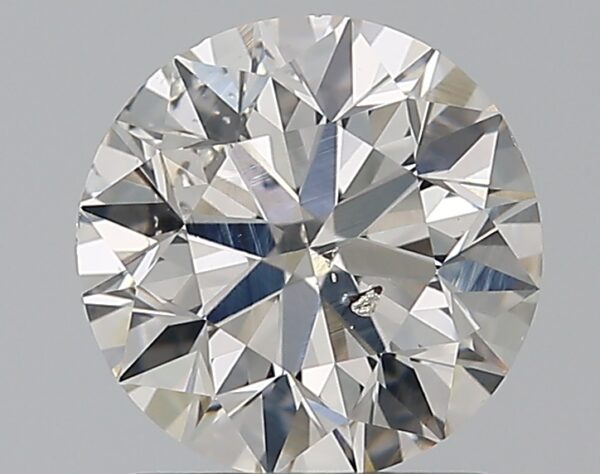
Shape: round
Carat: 1.2
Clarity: SI2
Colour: F
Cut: EX
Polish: EX
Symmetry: EX
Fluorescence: ST
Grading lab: GIA
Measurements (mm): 6.7 x 6.74 x 4.25